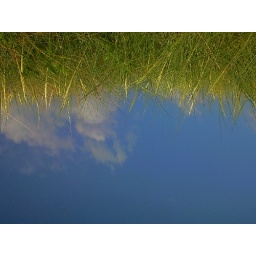
Flat out; soft warm sand beneath, blue skies above, dune grass behind, rolling waves in front - utter bliss.